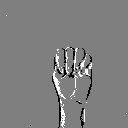
ASL letter: m